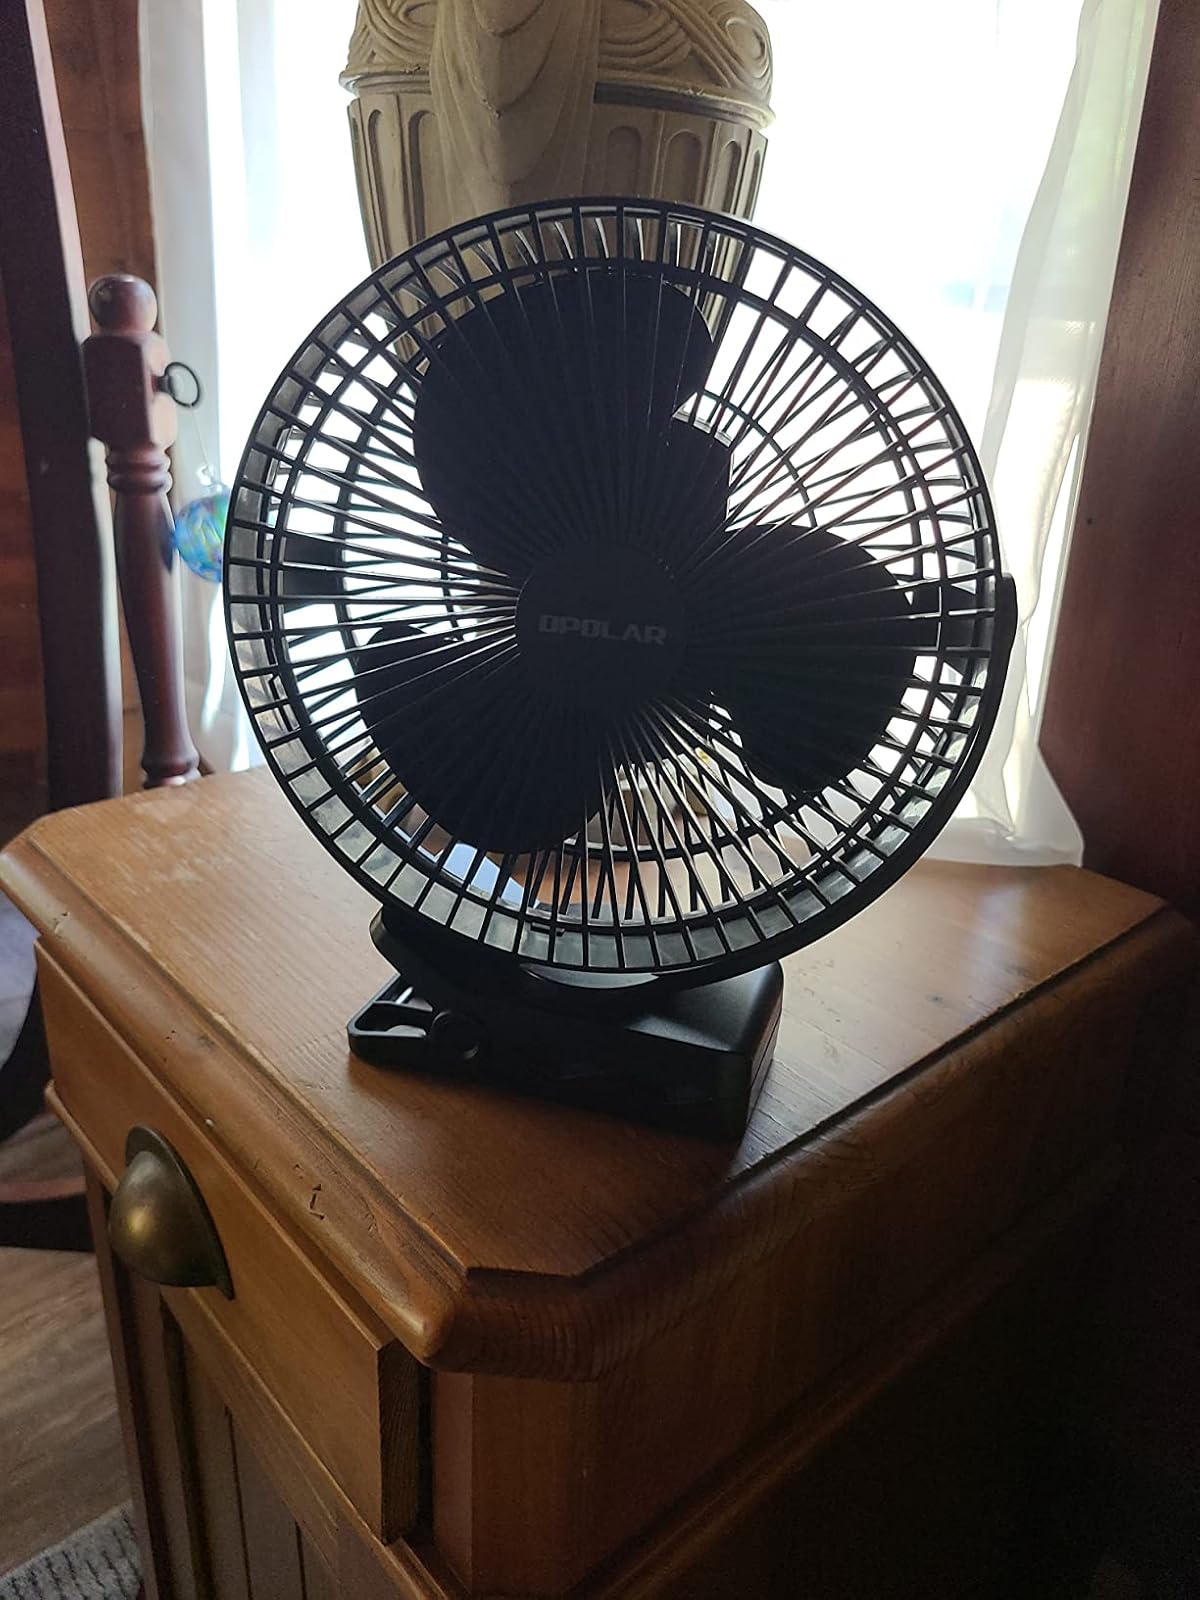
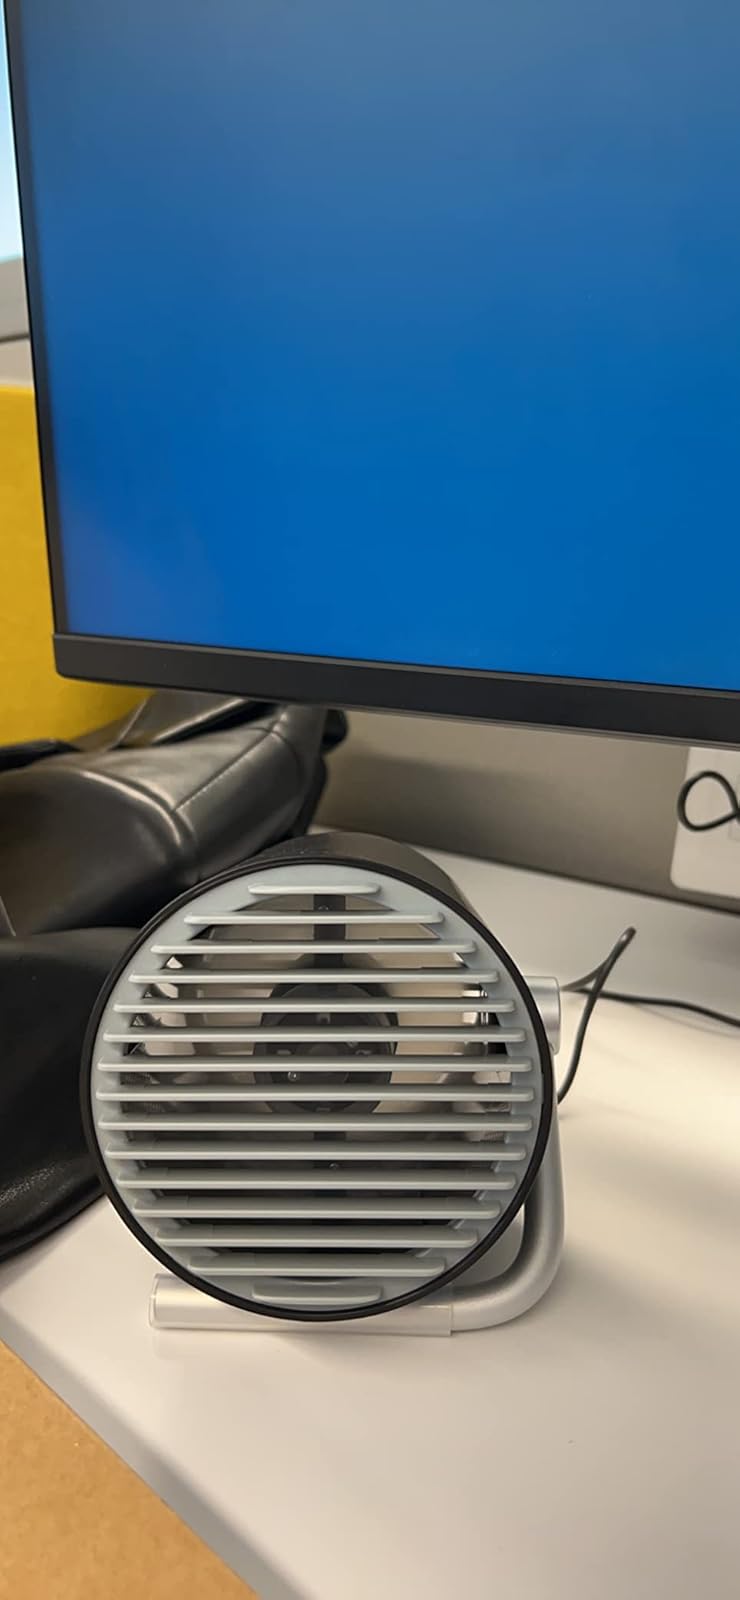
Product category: fan
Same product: no